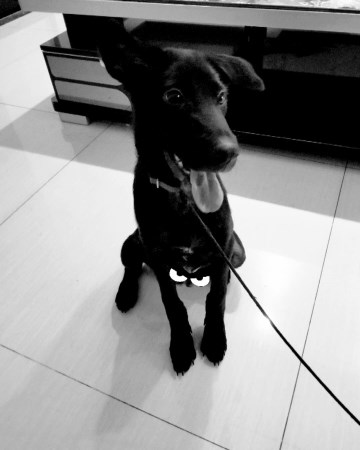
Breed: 3580-n000122-Labrador_retriever